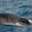
Label: whale